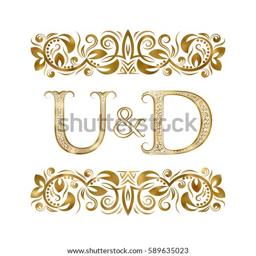
u and vintage initials logo symbol .